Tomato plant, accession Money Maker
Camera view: vertical (180 deg); turntable rotation: 0 degrees
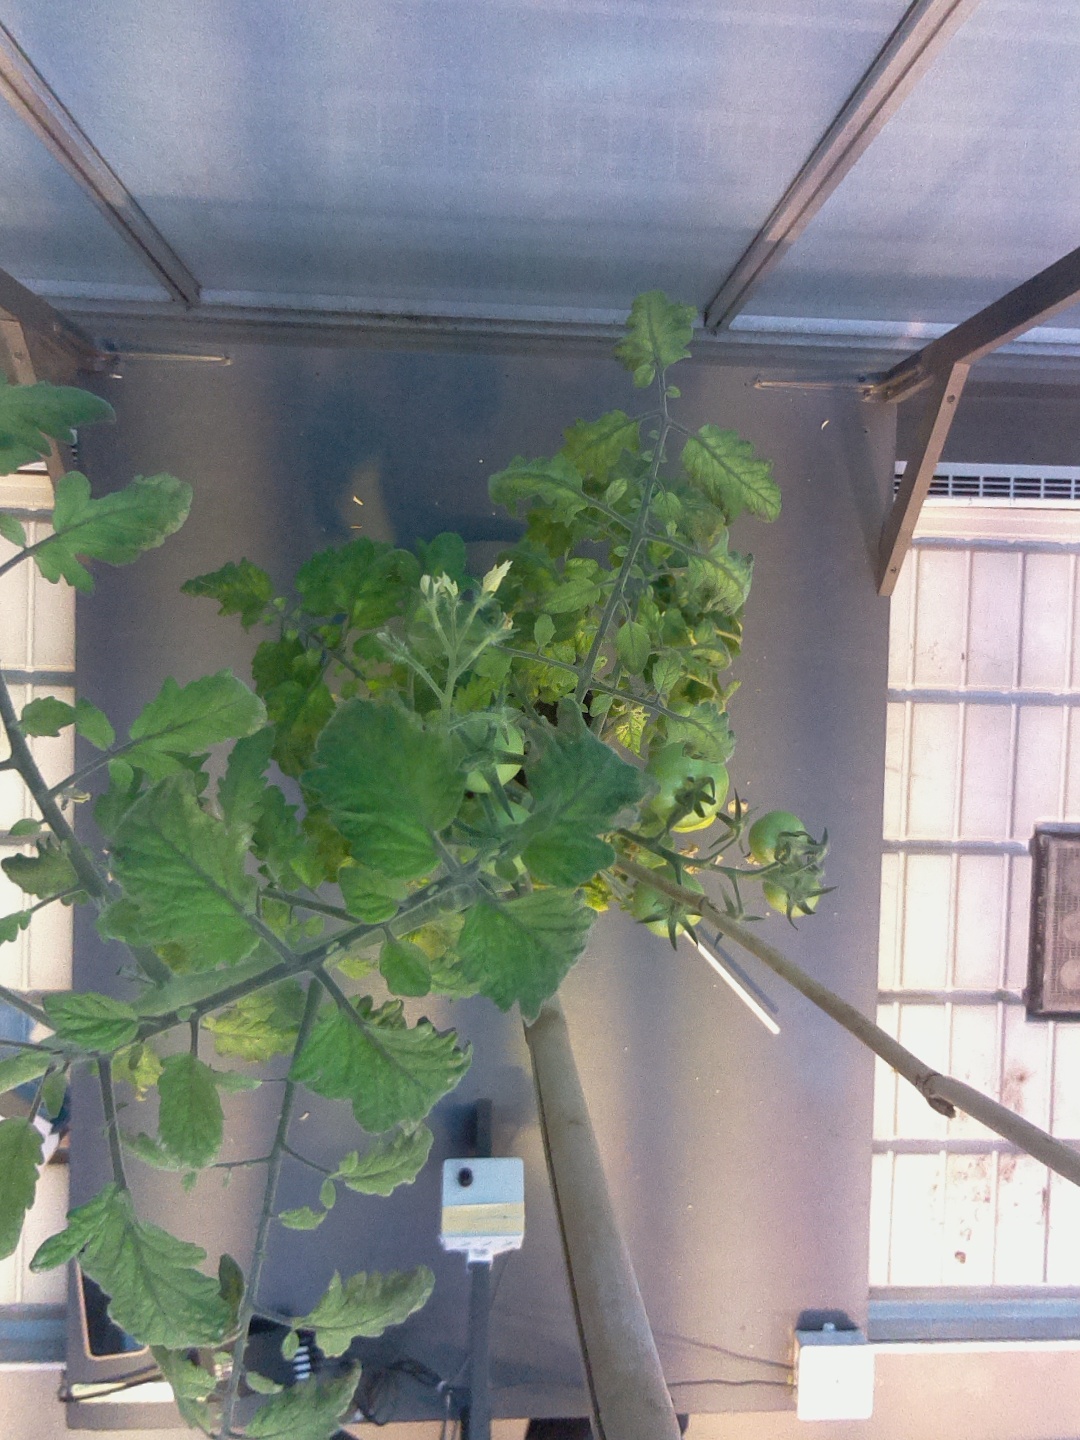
BBCH growth stage 77: 70%-80% of final fruit size